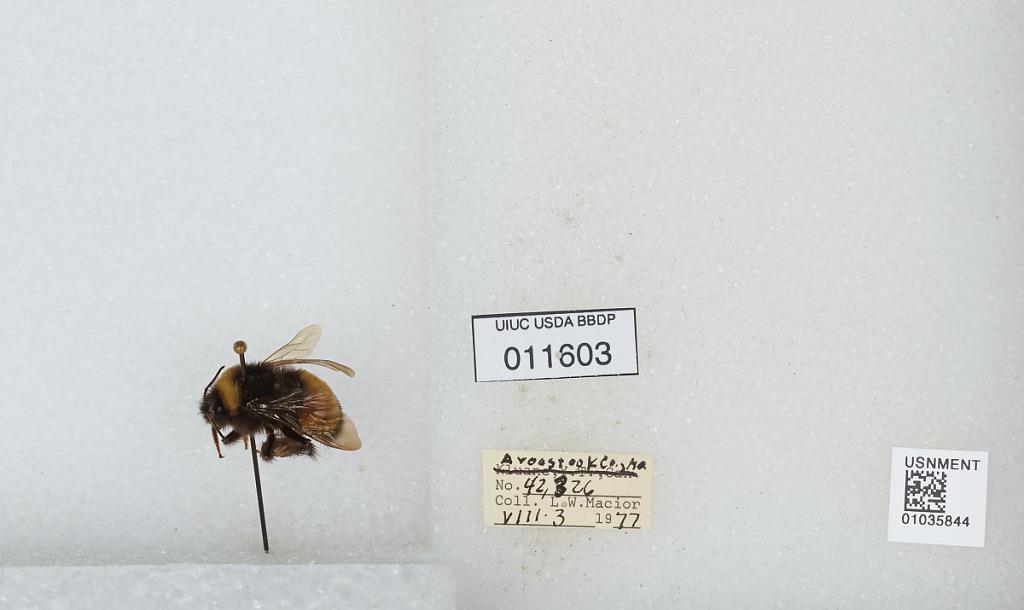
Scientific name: Bombus (Bombus) terricola Kirby
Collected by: L. Macior
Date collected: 1977-8-3
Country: United States
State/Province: Maine
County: Aroostook
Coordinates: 46.65, -68.58